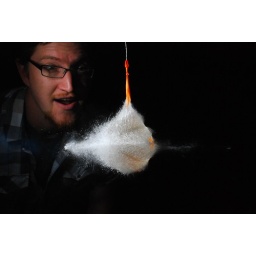
shooting water balloons and got Rocks face in the pic.  hell you can even see the pellet